Central Kentucky Blue Grass Seed Company Building

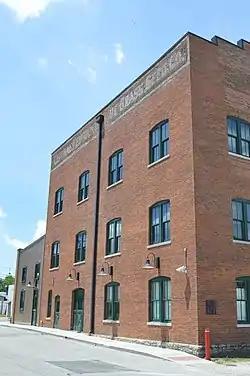
Front

The Central Kentucky Blue Grass Seed Co. is an Early Commercial building located at 321 Henry Street in Lexington, Kentucky. The company sold Kentucky blue grass seed. The building was listed on the National Register of Historic Places in 2005.